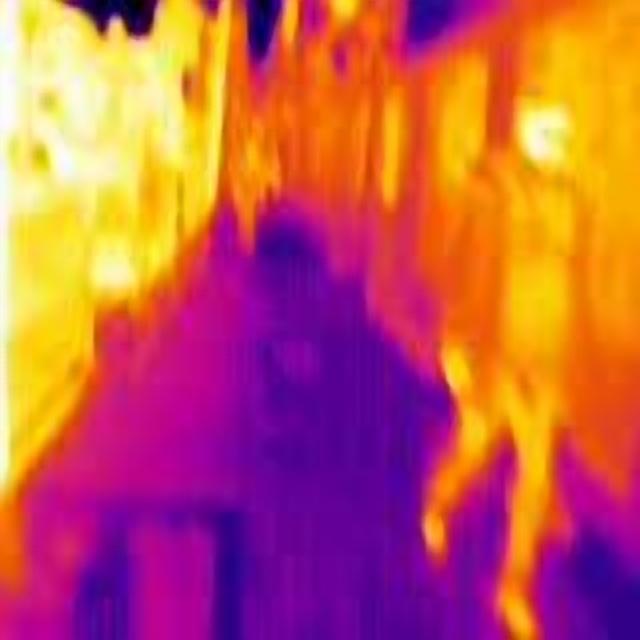
Detected objects:
label: person
label: person